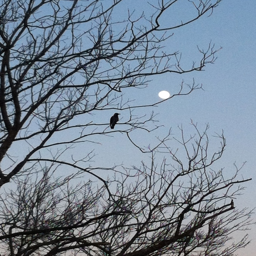
this bird knows it 's a full - moon in the month .